Crosby Garrett Helmet

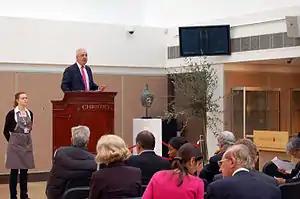
The helmet on auction at Christie's auction house in London on 7 October 2010

Although the find was reported under the Portable Antiquities Scheme, it was not declared treasure under the 1996 Treasure Act because single items of non-precious metal are not covered by the act. The finder and landowner were thus free to dispose of the helmet as they saw fit. The discovery was publicly announced by Christie's in mid-September 2010; the helmet was the centrepiece of its 7 October auction catalogue, featuring on the cover and six more pages. Its value was put at £200,000 – £300,000. The Tullie House Museum and Art Gallery launched an appeal with the aim of purchasing the helmet and making it the focus of a new Roman frontier gallery due to open in 2011. The campaign immediately attracted numerous donations, including £50,000 from an anonymous overseas benefactor who offered the sum if a matching sum could be raised by the public (it was); a £1 million offer from the National Heritage Memorial Fund; a £300,000 pledge from the Headley Trust and the Monument Trust; £200,000 from the Art Fund; and £75,000 from the J Paul Getty Jr Charitable Trust. By the time of the auction three and a half weeks after the campaign had been launched, the museum had raised enough money to support a bid of up to £1.7 million. Behind the scenes, efforts were made to persuade the finder and landowner to agree a private sale with the museum, but these approaches failed.